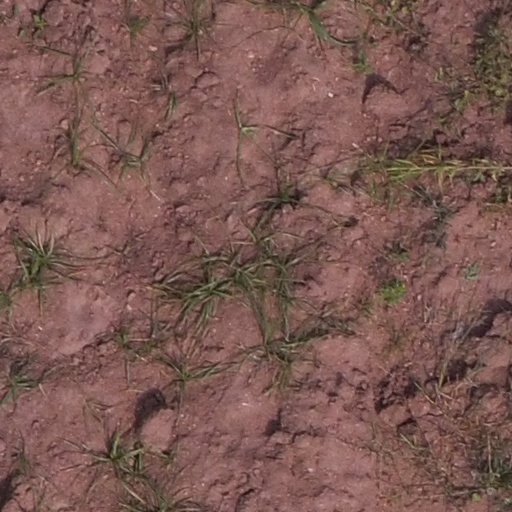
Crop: maize; corn